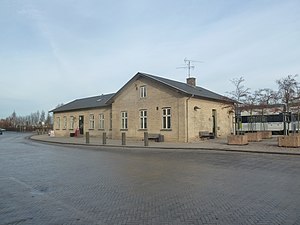
Tølløse Station / Galleri
Tølløse Station er en dansk jernbanestation i Tølløse, beliggende på Nordvestbanen mellem Roskilde og Kalundborg. Tølløsebanen, som drives af Lokaltog og går til Slagelse udgår herfra.